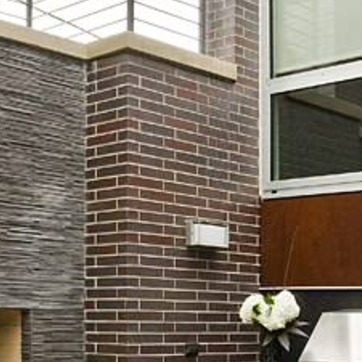
Material: brick